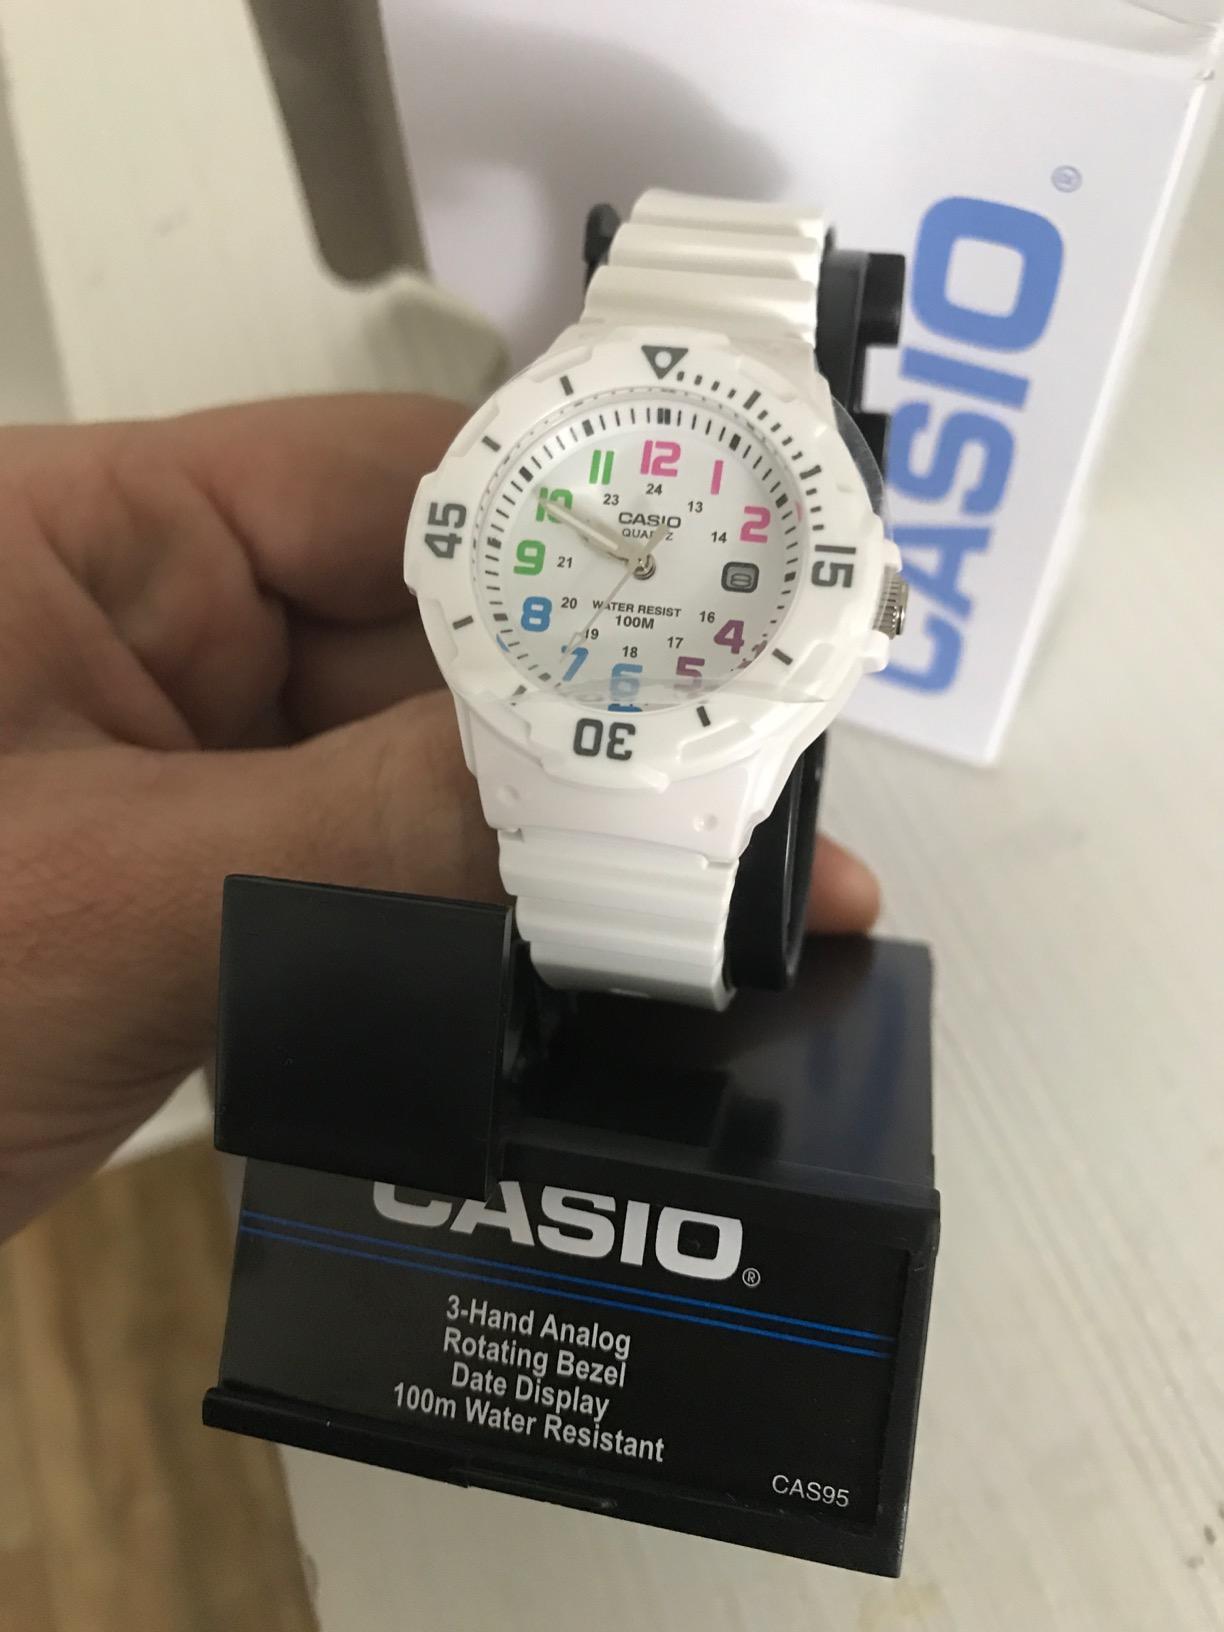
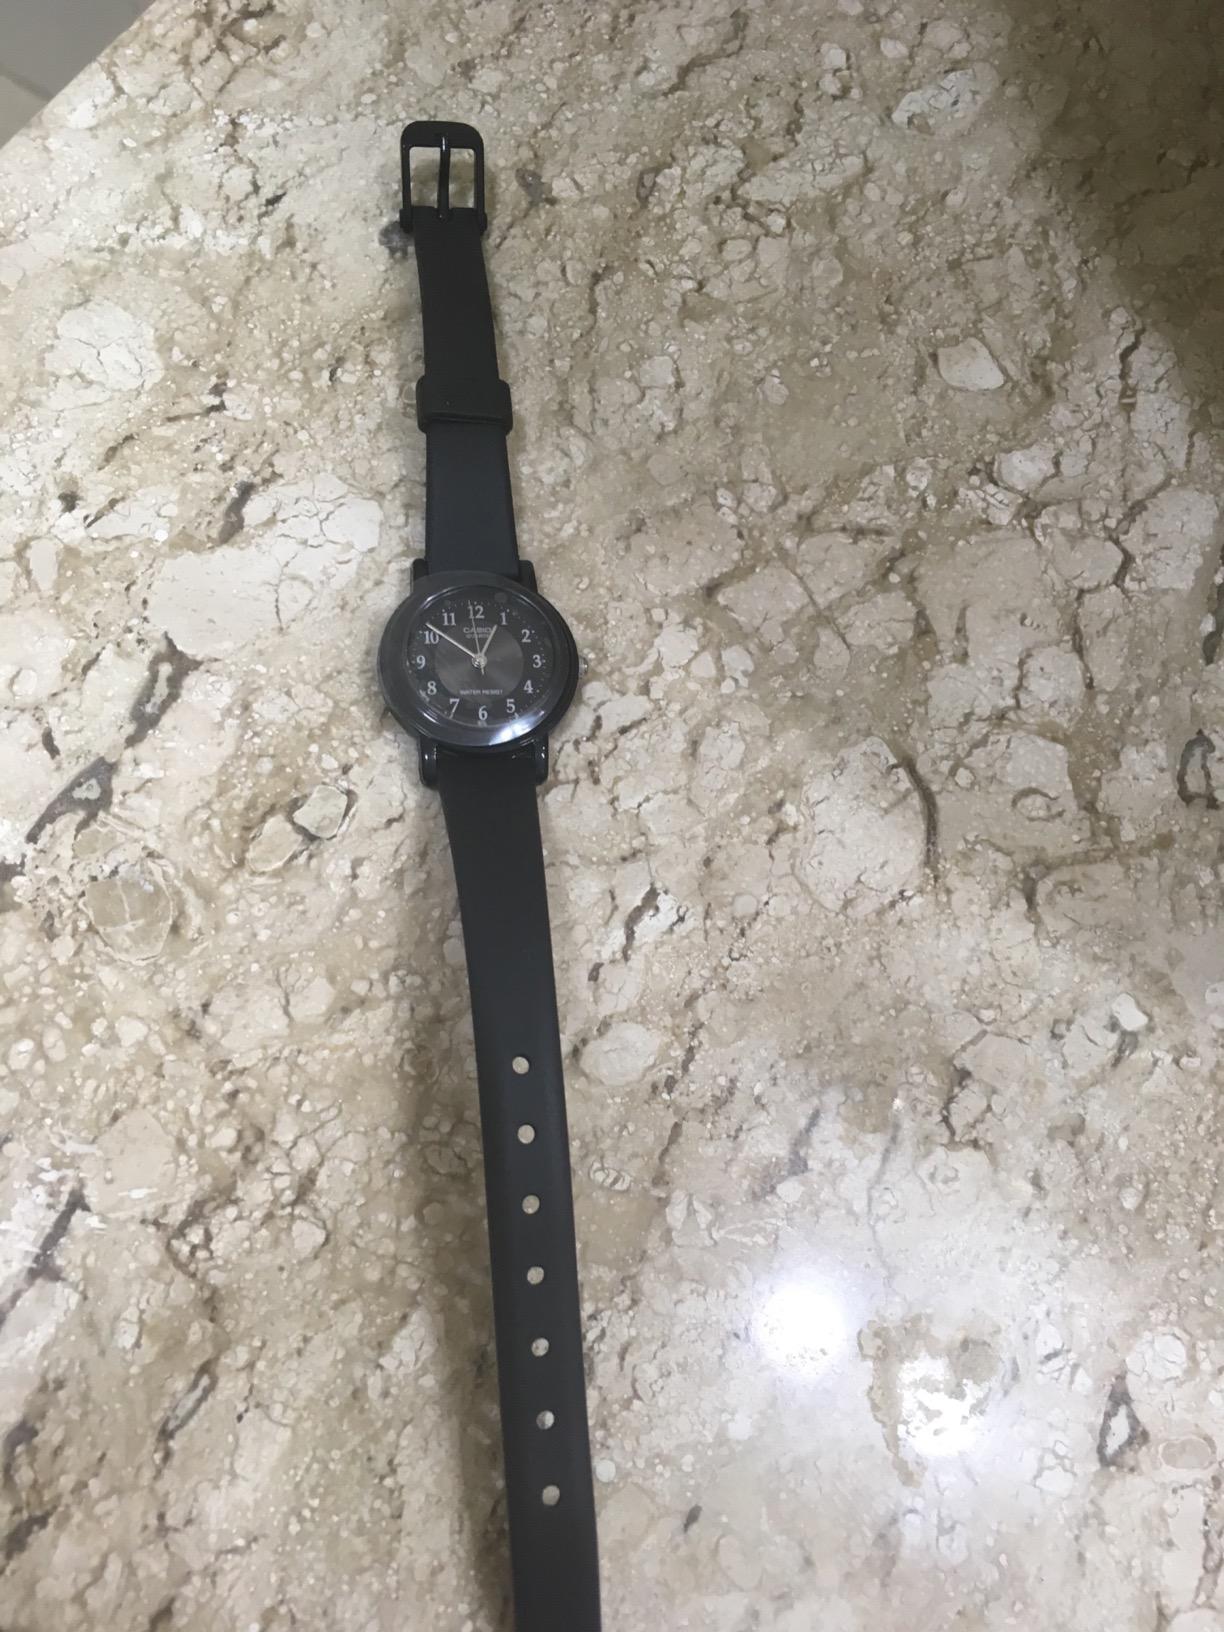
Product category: accessories_watch
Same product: no